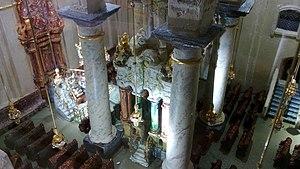
La Grande synagogue de Vilna ou synagogue de la ville se trouvait avant la Seconde Guerre mondiale à une des extrémités de la žydų Gatvė, de Vilnius en Lituanie. Seuls trois éléments originaux de la synagogue ont été conservés et confiés à un musée.